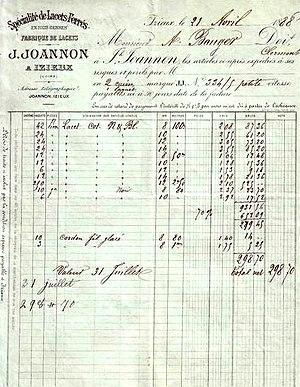
Joseph Joannon, facture, fabrique de lacets ferrés, 1888.
Pierre Joannon est un homme politique français, maire d'Izieux de 1904 à 1935, et conseiller général de la Loire entre 1904 et 1919. Il était industriel, fabricant de lacets.